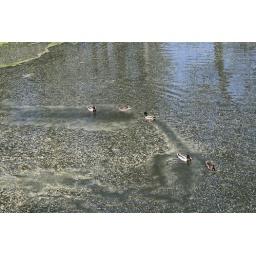
The ducks are making a path through pine tree pollen which had settled in the lake.